S.A. Wilson Elementary School

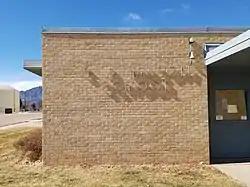

S.A. Wilson Elementary School in Security-Widefield, an unincorporated area south of Colorado Springs, Colorado, was built in 1959 and expanded in 1961. It was listed on the National Register of Historic Places in 2017.